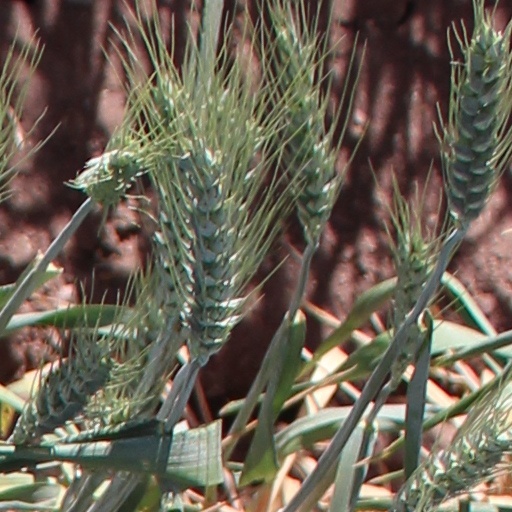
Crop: wheat